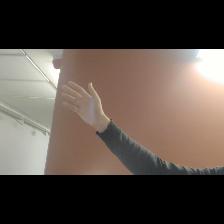
Label: Human